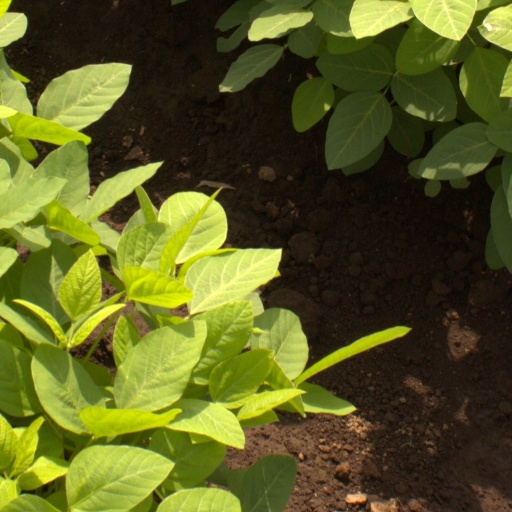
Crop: soybean